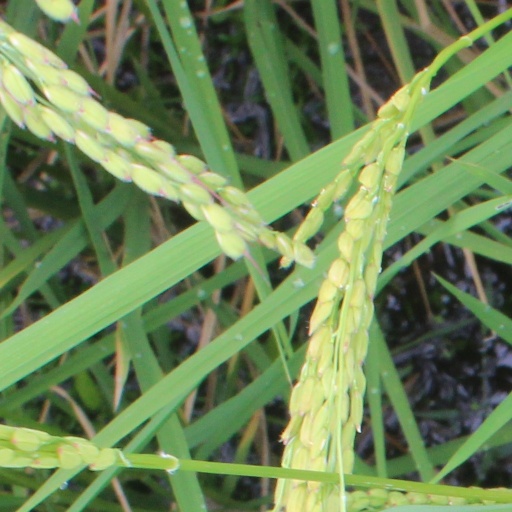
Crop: rice